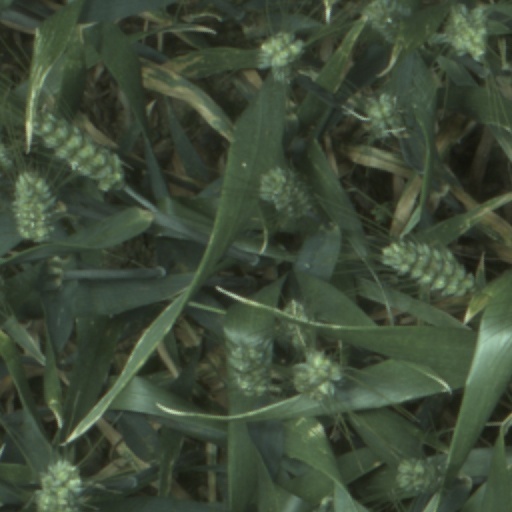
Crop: wheat